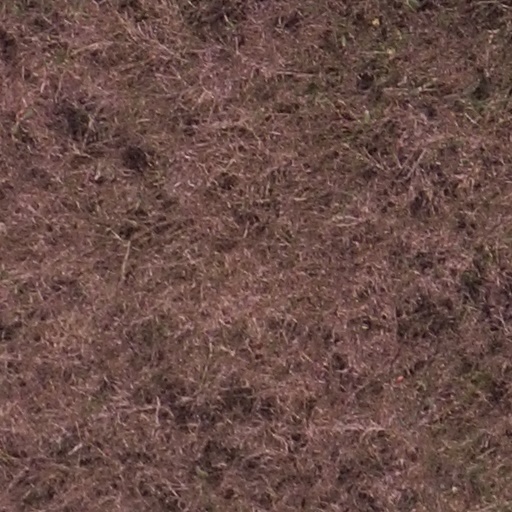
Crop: maize; corn